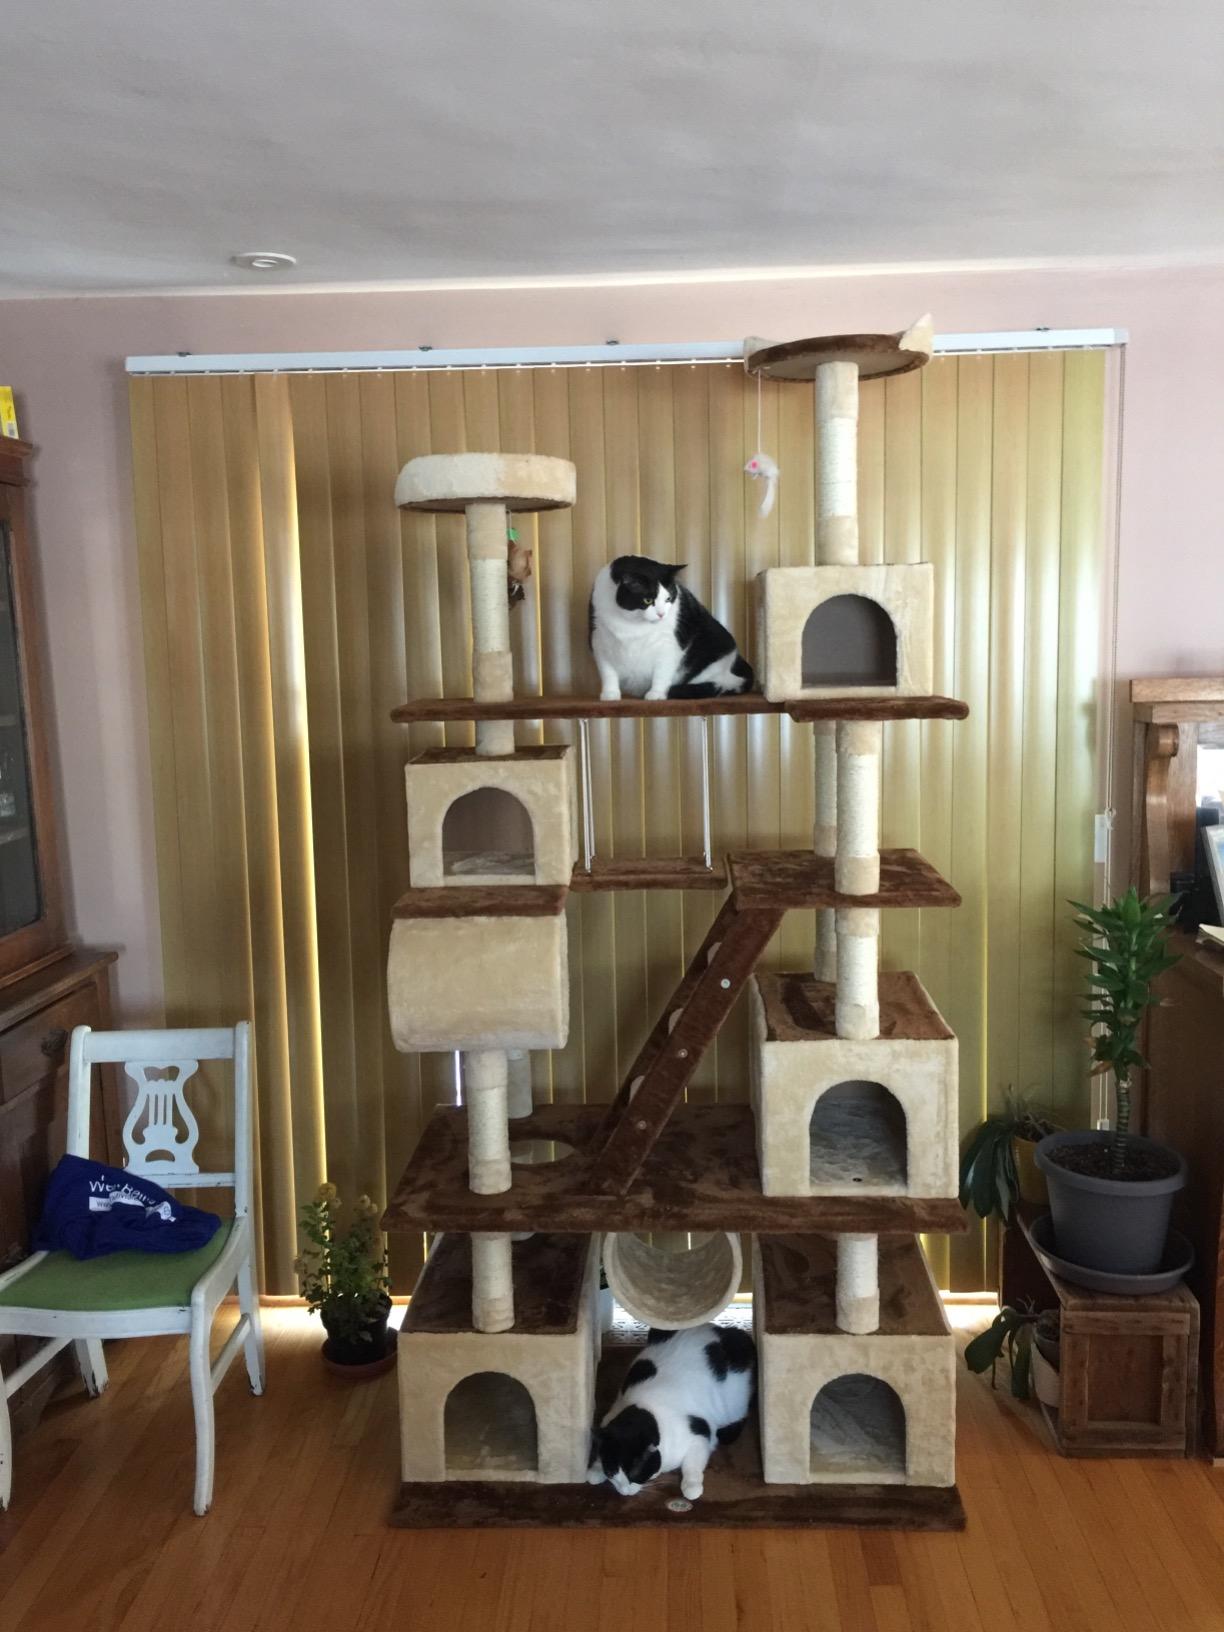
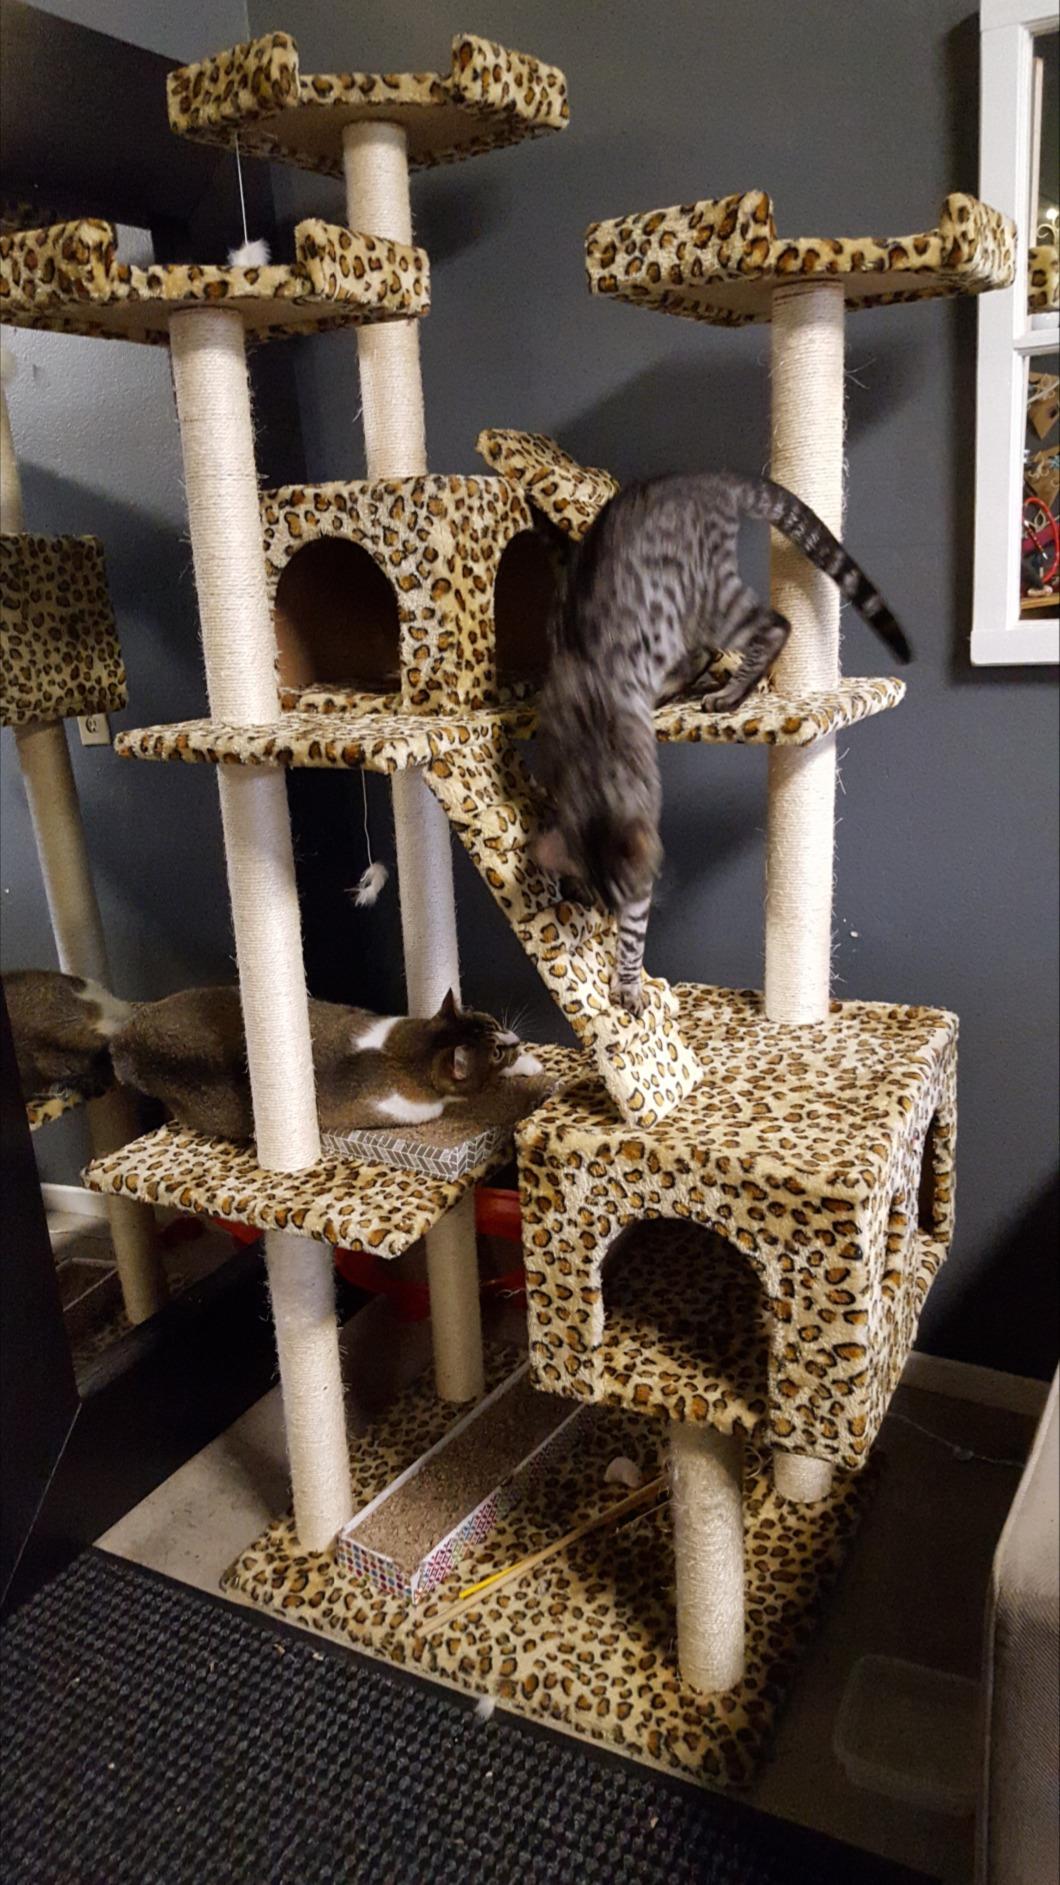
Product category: items_cat tree
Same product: no